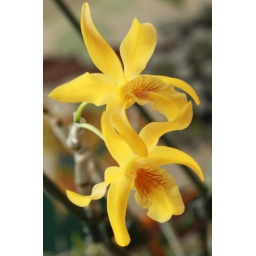
These two flowers are about to be joined by lots more - loads of green buds!